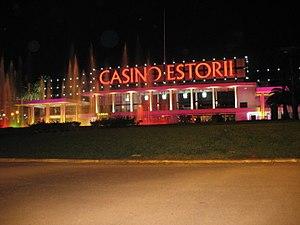
Un casino, ou établissement de jeux, est un lieu ouvert au public, légal et contrôlé, qui propose des jeux d'argent, généralement de hasard.